Aguada Fénix

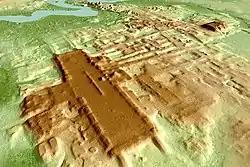

The discovery of Aguada Fénix was announced in June 2020 by Takeshi Inomata, an archaeologist with the University of Arizona in Tucson. The site is located near the San Pedro River in northeastern Tabasco. It was initially mapped from the air using LIDAR technology deployed by the Mexican government for the entire study area of roughly 3000 km2. An area of 110 km2 was then selected for a higher-resolution LiDAR survey. The aerial survey revealed a total of 21 ceremonial sites in the study area, of which Aguada Fénix is the largest. After identification of the site, excavation began, resulting in insights as to when and how the Aguada Fénix structure was built and in the discovery of artifacts such as pottery and jade axes.